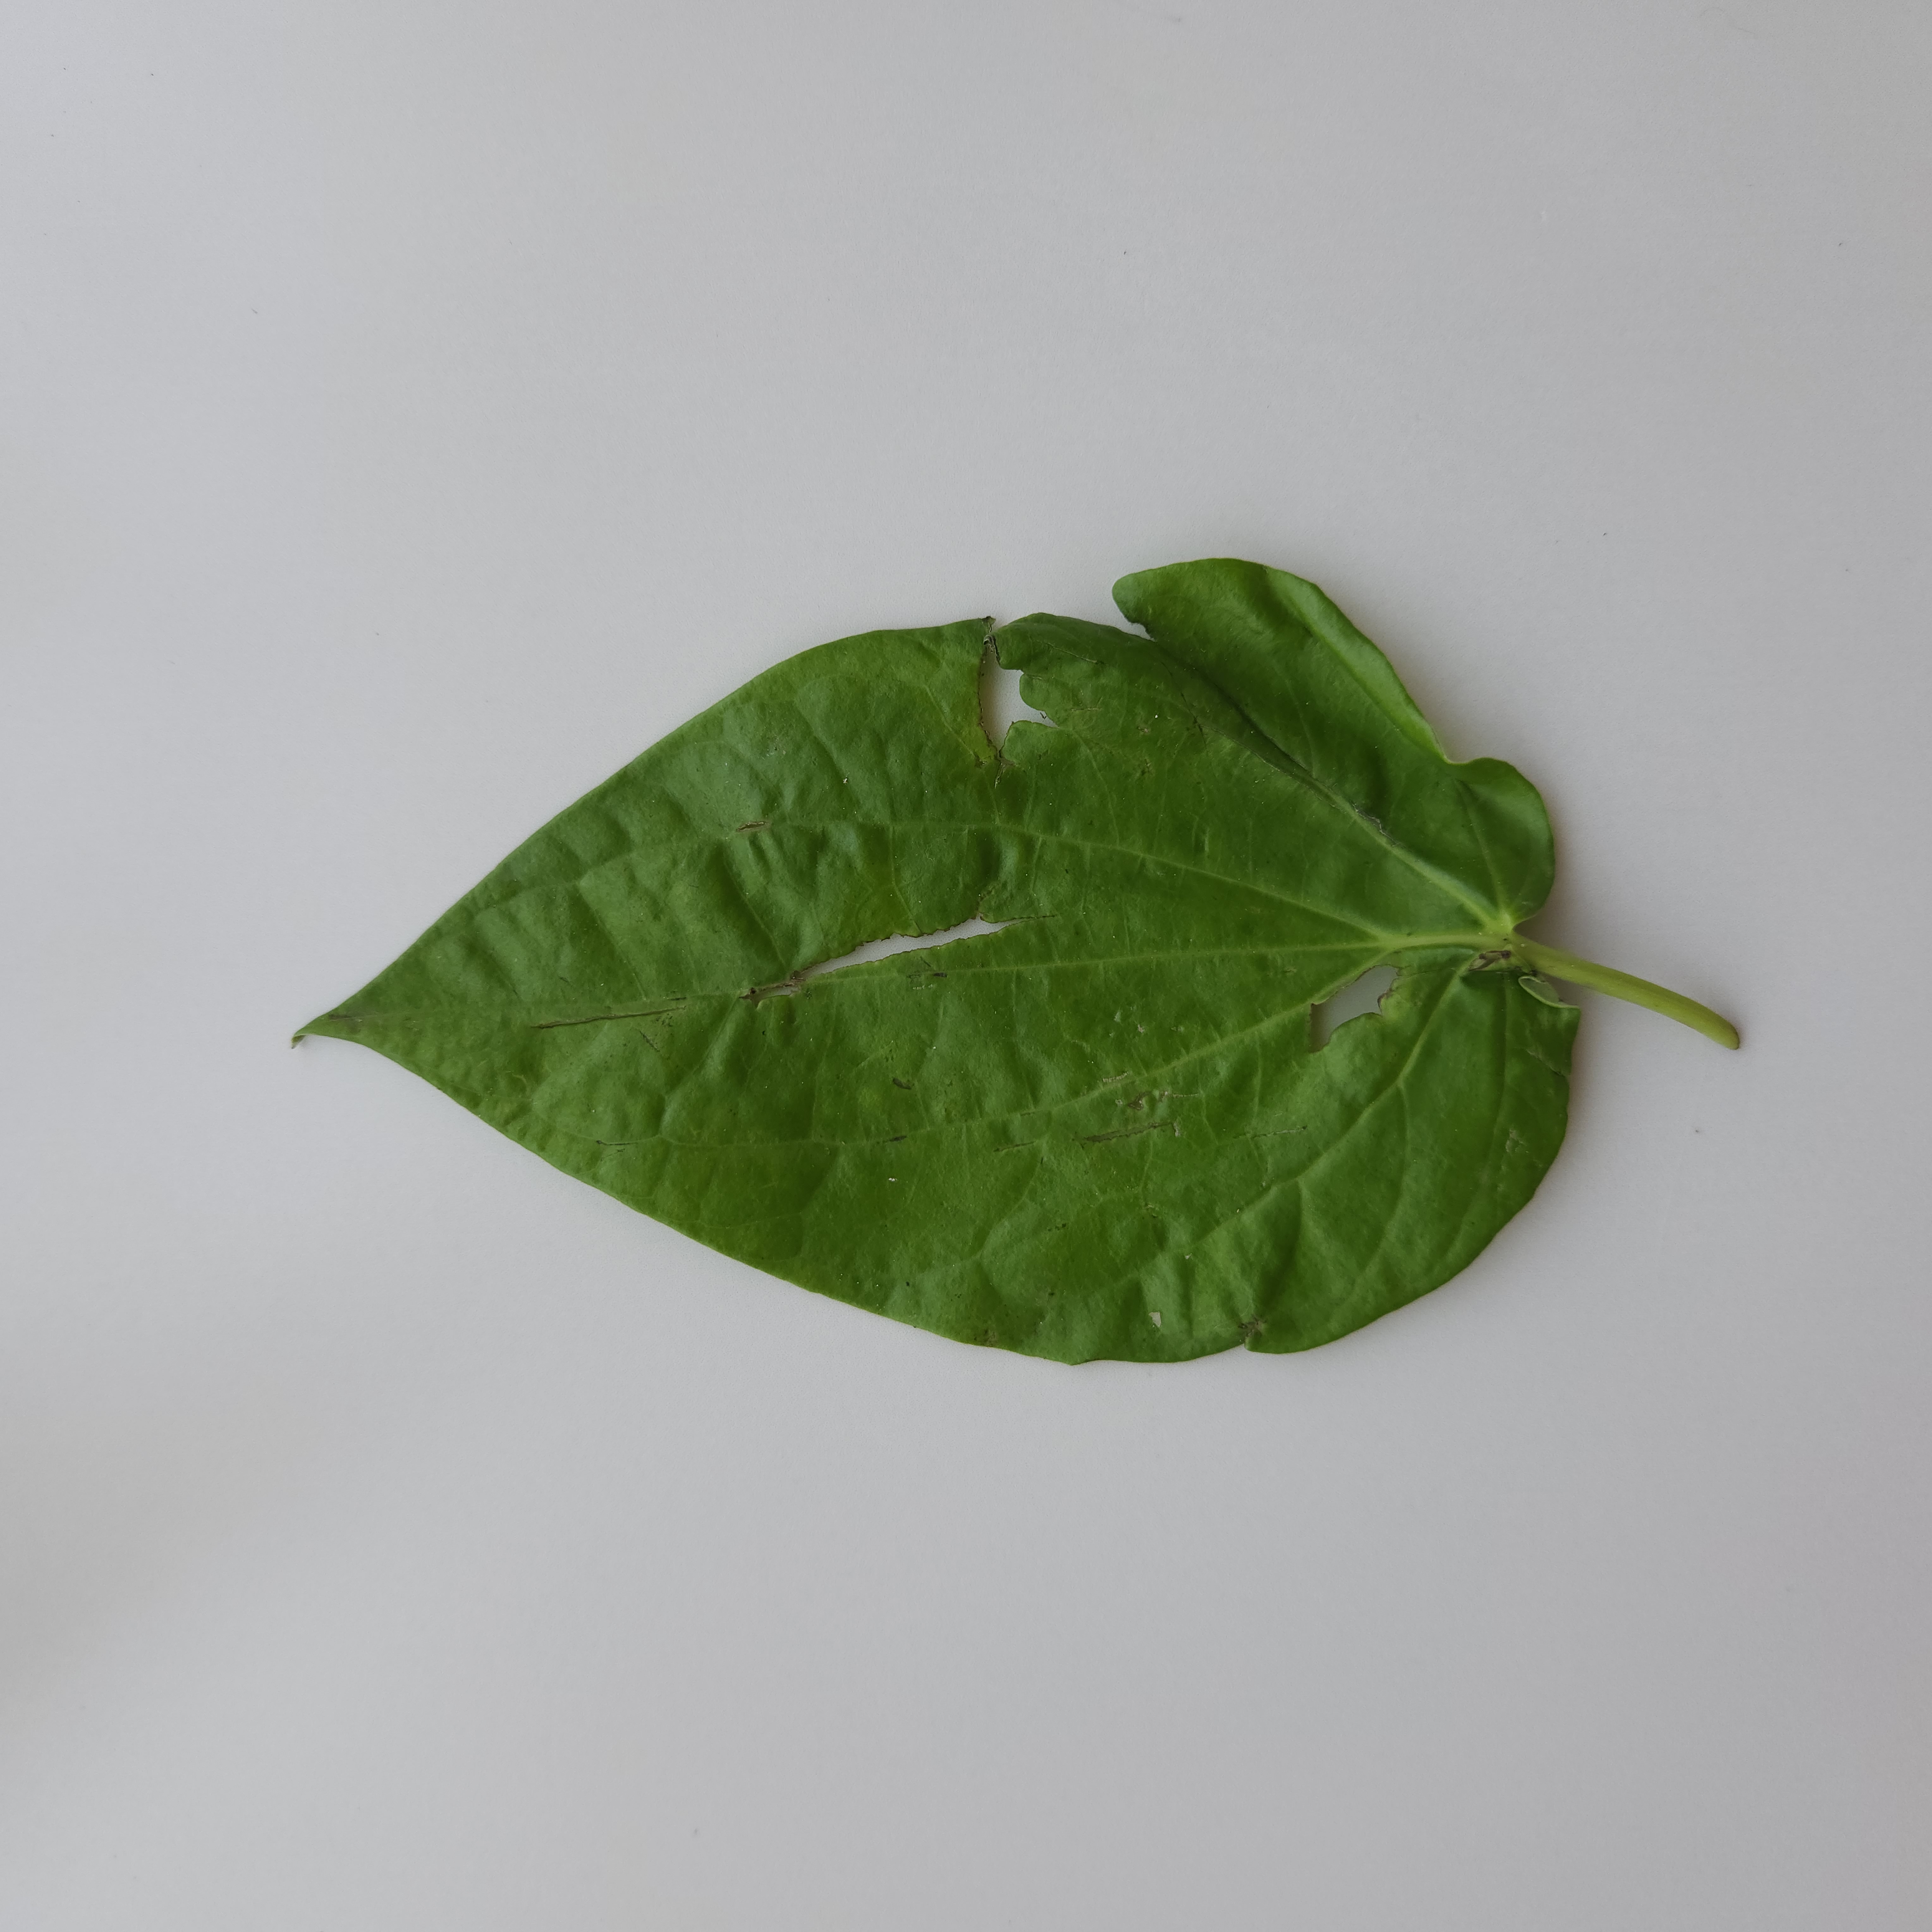
Label: Diseased